Asiana Airlines Flight 214

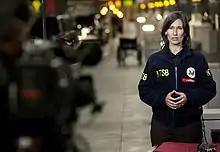
NTSB Chair Deborah Hersman answers questions on July 7

Shortly after the accident, the US National Transportation Safety Board (NTSB) used Twitter and YouTube to inform the public about the investigation and quickly publish quotes from press conferences. NTSB first tweeted about Asiana 214 less than one hour after the crash. One hour after that, the NTSB announced via Twitter that officials would hold a press conference at Reagan Airport Hangar 6 before departing for San Francisco. Less than 12 hours after the crash, the NTSB released a photo showing investigators conducting their first site assessment. On June 24, 2014, the NTSB published to YouTube a narrated accident sequence animation.